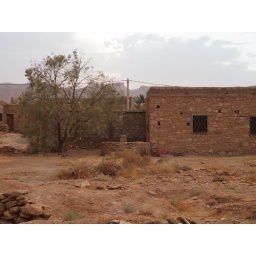
Rear view of the host family home, with my new house behind the tree and our well in the center